Jizzle (book)

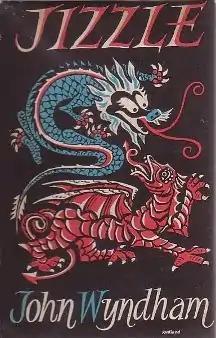
First edition (publ. Dennis Dobson)

Jizzle is a collection of thirteen science-fiction short stories and two novelettes by John Wyndham, published in 1954.